Single-room occupancy

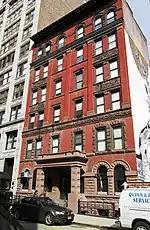
The St. Francis Residence in New York City was turned into an SRO hotel in 1951. In the 1980s, it was turned into supportive housing for low-income tenants.

Most SROs were originally intended to be short-term accommodations for seasonal male workers, as well as young families, and recent immigrants, in the early 1900s. Two hotels which would later become notorious, the Balmoral and the Regent, were even considered luxury accommodations. However, first the Depression and then the 1970s closure of psychiatric hospitals (and attendant lack of regard or care of mentally ill Vancouverites), along with the flight of the wealthy and middle class to the suburbs, contributed to the decline and lack of investment in the Downtown Eastside. By the 1970s and 1980s, Vancouver SROs' reputations were poor. A 1989 University of British Columbia thesis by Mercedes Mompel Antolin asserted that only 10–20% of SROs were of good or acceptable quality at the time of writing. And even by 1989, the number of SROs was diminishing: 2,704 units were lost in the period between 1978 and 1986, largely due to the pressures of an increasingly hot real estate market.